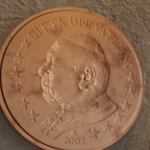
Coin value: 5cents
Country: va
Edition: 2002